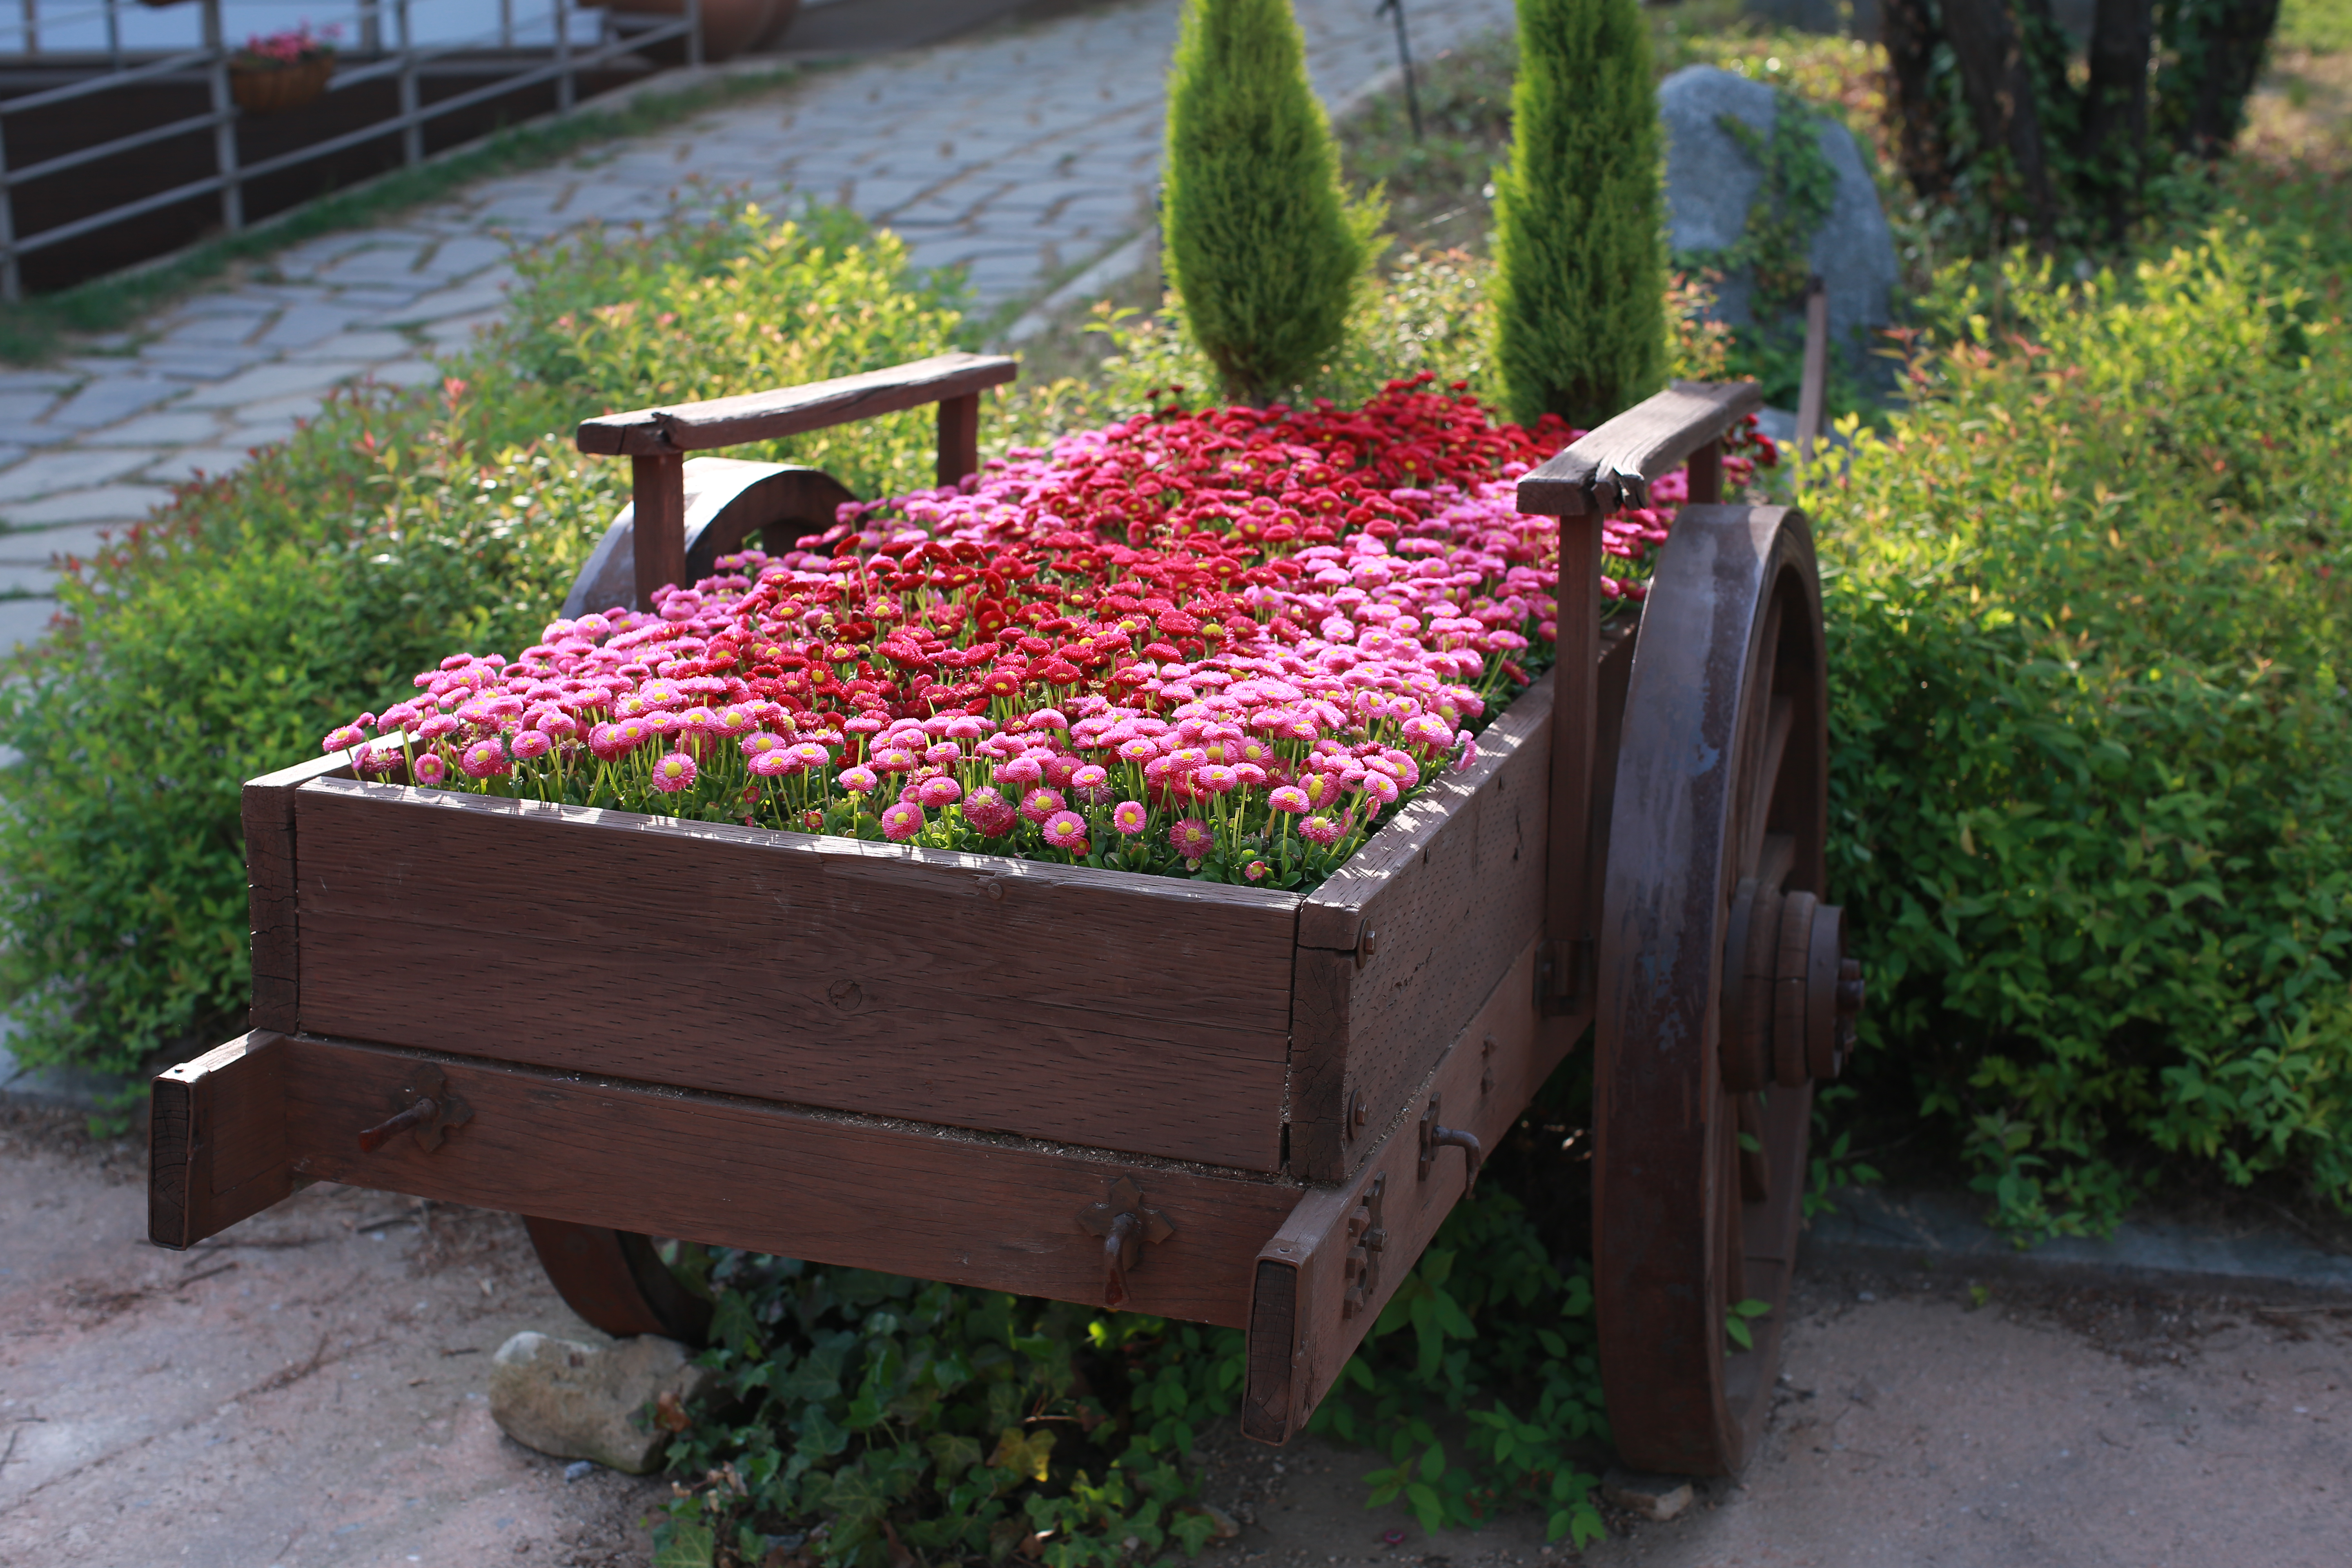
plants, red, plant, flower, garden, spring, grass, annual plant, shrub, bench, flowerpot, groundcover, perennial plant